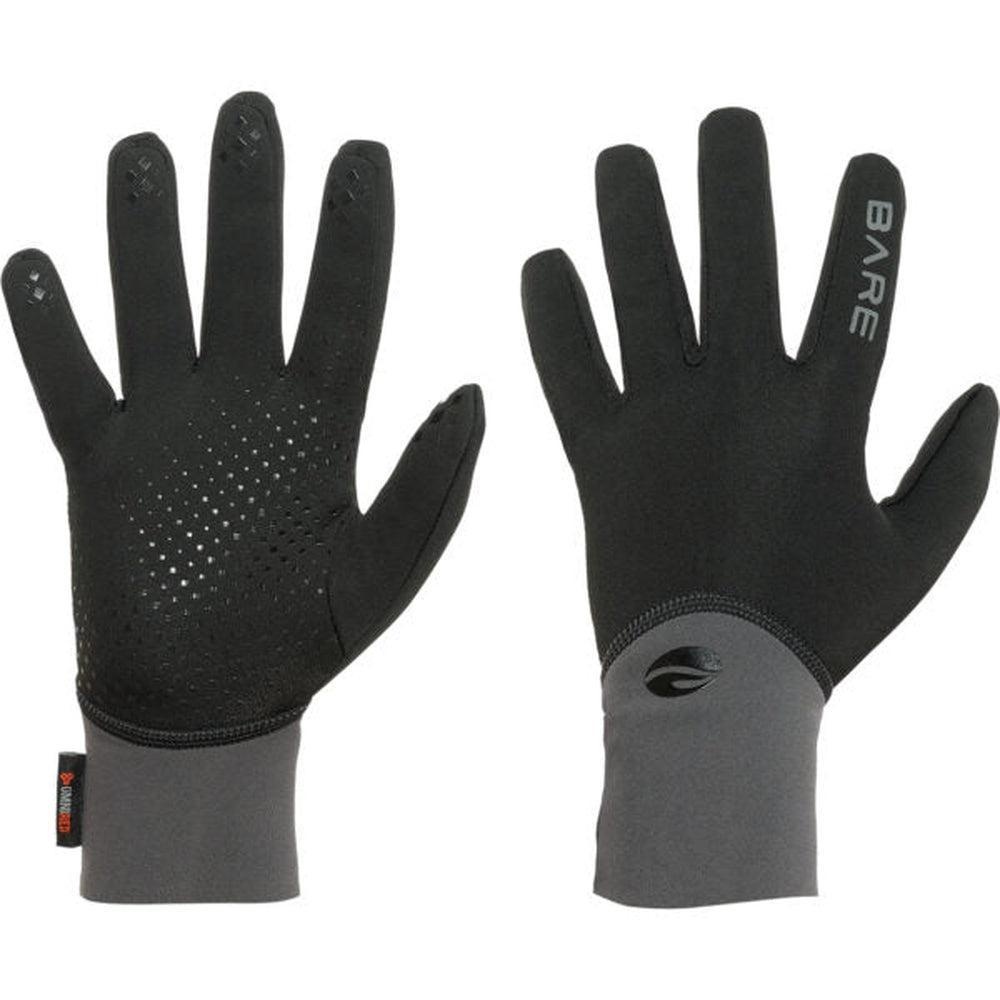
Open Box Bare EXOWEAR Gloves Unisex
ExoWear Gloves provide the maximum thermal protection available in neutrally buoyant exposure-protection gloves and are designed for multi-sport use. These box-cut gloves provide extra feel and dexterity for any watersport activity. OMNIRED™ Infrared Technology in the glove’s fabric converts your outbound body heat into infrared energy and reflects it back to your hands for thermal warmth. 3-Layer Fabric protects from the harshest elements with materials that are water repellant, windproof, breathable, quick-drying, wicking, and anti-microbial. And because freedom of movement is essential in the water, ExoWear’s 4-Way Stretch provides more elasticity and breathability than the 2-Way Stretch found in similar products. A high-cut wrist on the inside makes them easy to pull on and off.
Brand: Bare
Category: Sporting Goods > Outdoor Recreation > Boating & Water Sports > Boating & Water Sport Apparel > Wetsuit Pieces > Wetsuit Hoods, Gloves & Boots > Wetsuit Gloves